List of awards and nominations received by Allu Arjun

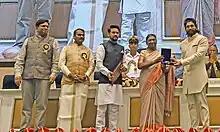
Allu Arjun winning his maiden National Award for ""

Allu Arjun is an Indian actor and media personality who works in Telugu cinema. He has established as one of the popular celebrities in India and also one of the highest paid actors in India. Arjun is also widely known for his dancing and has appeared in more than 20 films. His performance in the films such as "Arya" (2004), "Desamuduru" (2007), "Parugu" (2008), "Vedam" (2010), "Race Gurram" (2014), "Rudhramadevi" (2015) and "Ala Vaikunthapurramuloo" (2020) fetched him various accolades including six CineMAA Awards, six Filmfare South Awards, three Nandi Awards and three SIIMA awards.